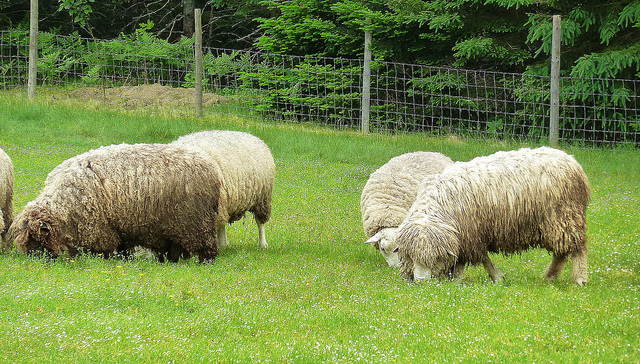
user: Given an image and a question. Answer the question in a short answer. Question: Why are these animals kept on farms? Short Answer:
assistant: wool